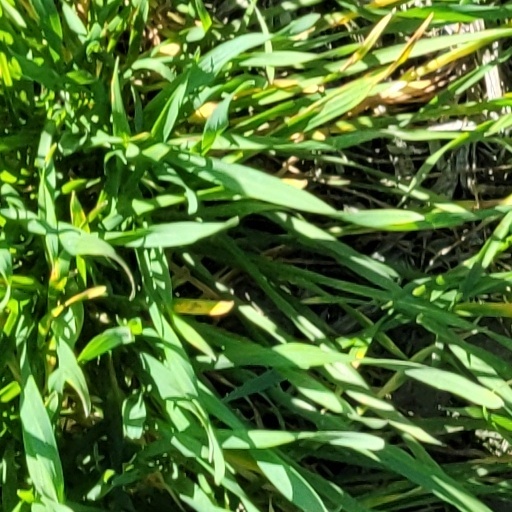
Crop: wheat